Bosch Brewing Company

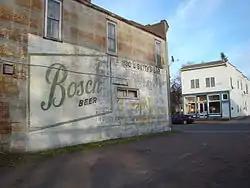
An example of Bosch advertising, painted on the side of a tavern in Wisconsin.

Joseph Bosch built the Torch Lake Brewery in 1874, a small wooden building. The small brewery served mainly miners working in Red Jacket, which is now Calumet. In its first year, the "Torch Lake Brewing Company" produced 1717 barrels. Bosch began building close ties with the local community; he would sell leftover malt to farmers and invite them into the brewery for a cold beer while they waited.